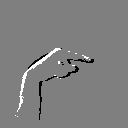
ASL letter: g